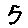
Label: 5